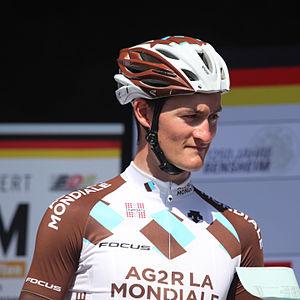
Nico Denz, né le 15 février 1994 à Waldshut-Tiengen, est un coureur cycliste allemand, membre de l'équipe Sunweb.